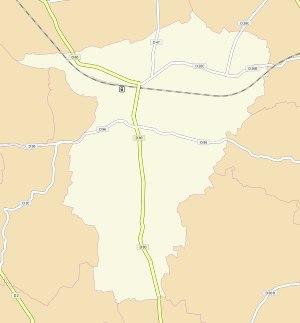
Vonnas est une commune française située dans le département de l'Ain, en région Auvergne-Rhône-Alpes, au sud de la Bresse savoyarde et non loin de la Dombes. Elle appartient au canton dont elle est le chef-lieu.